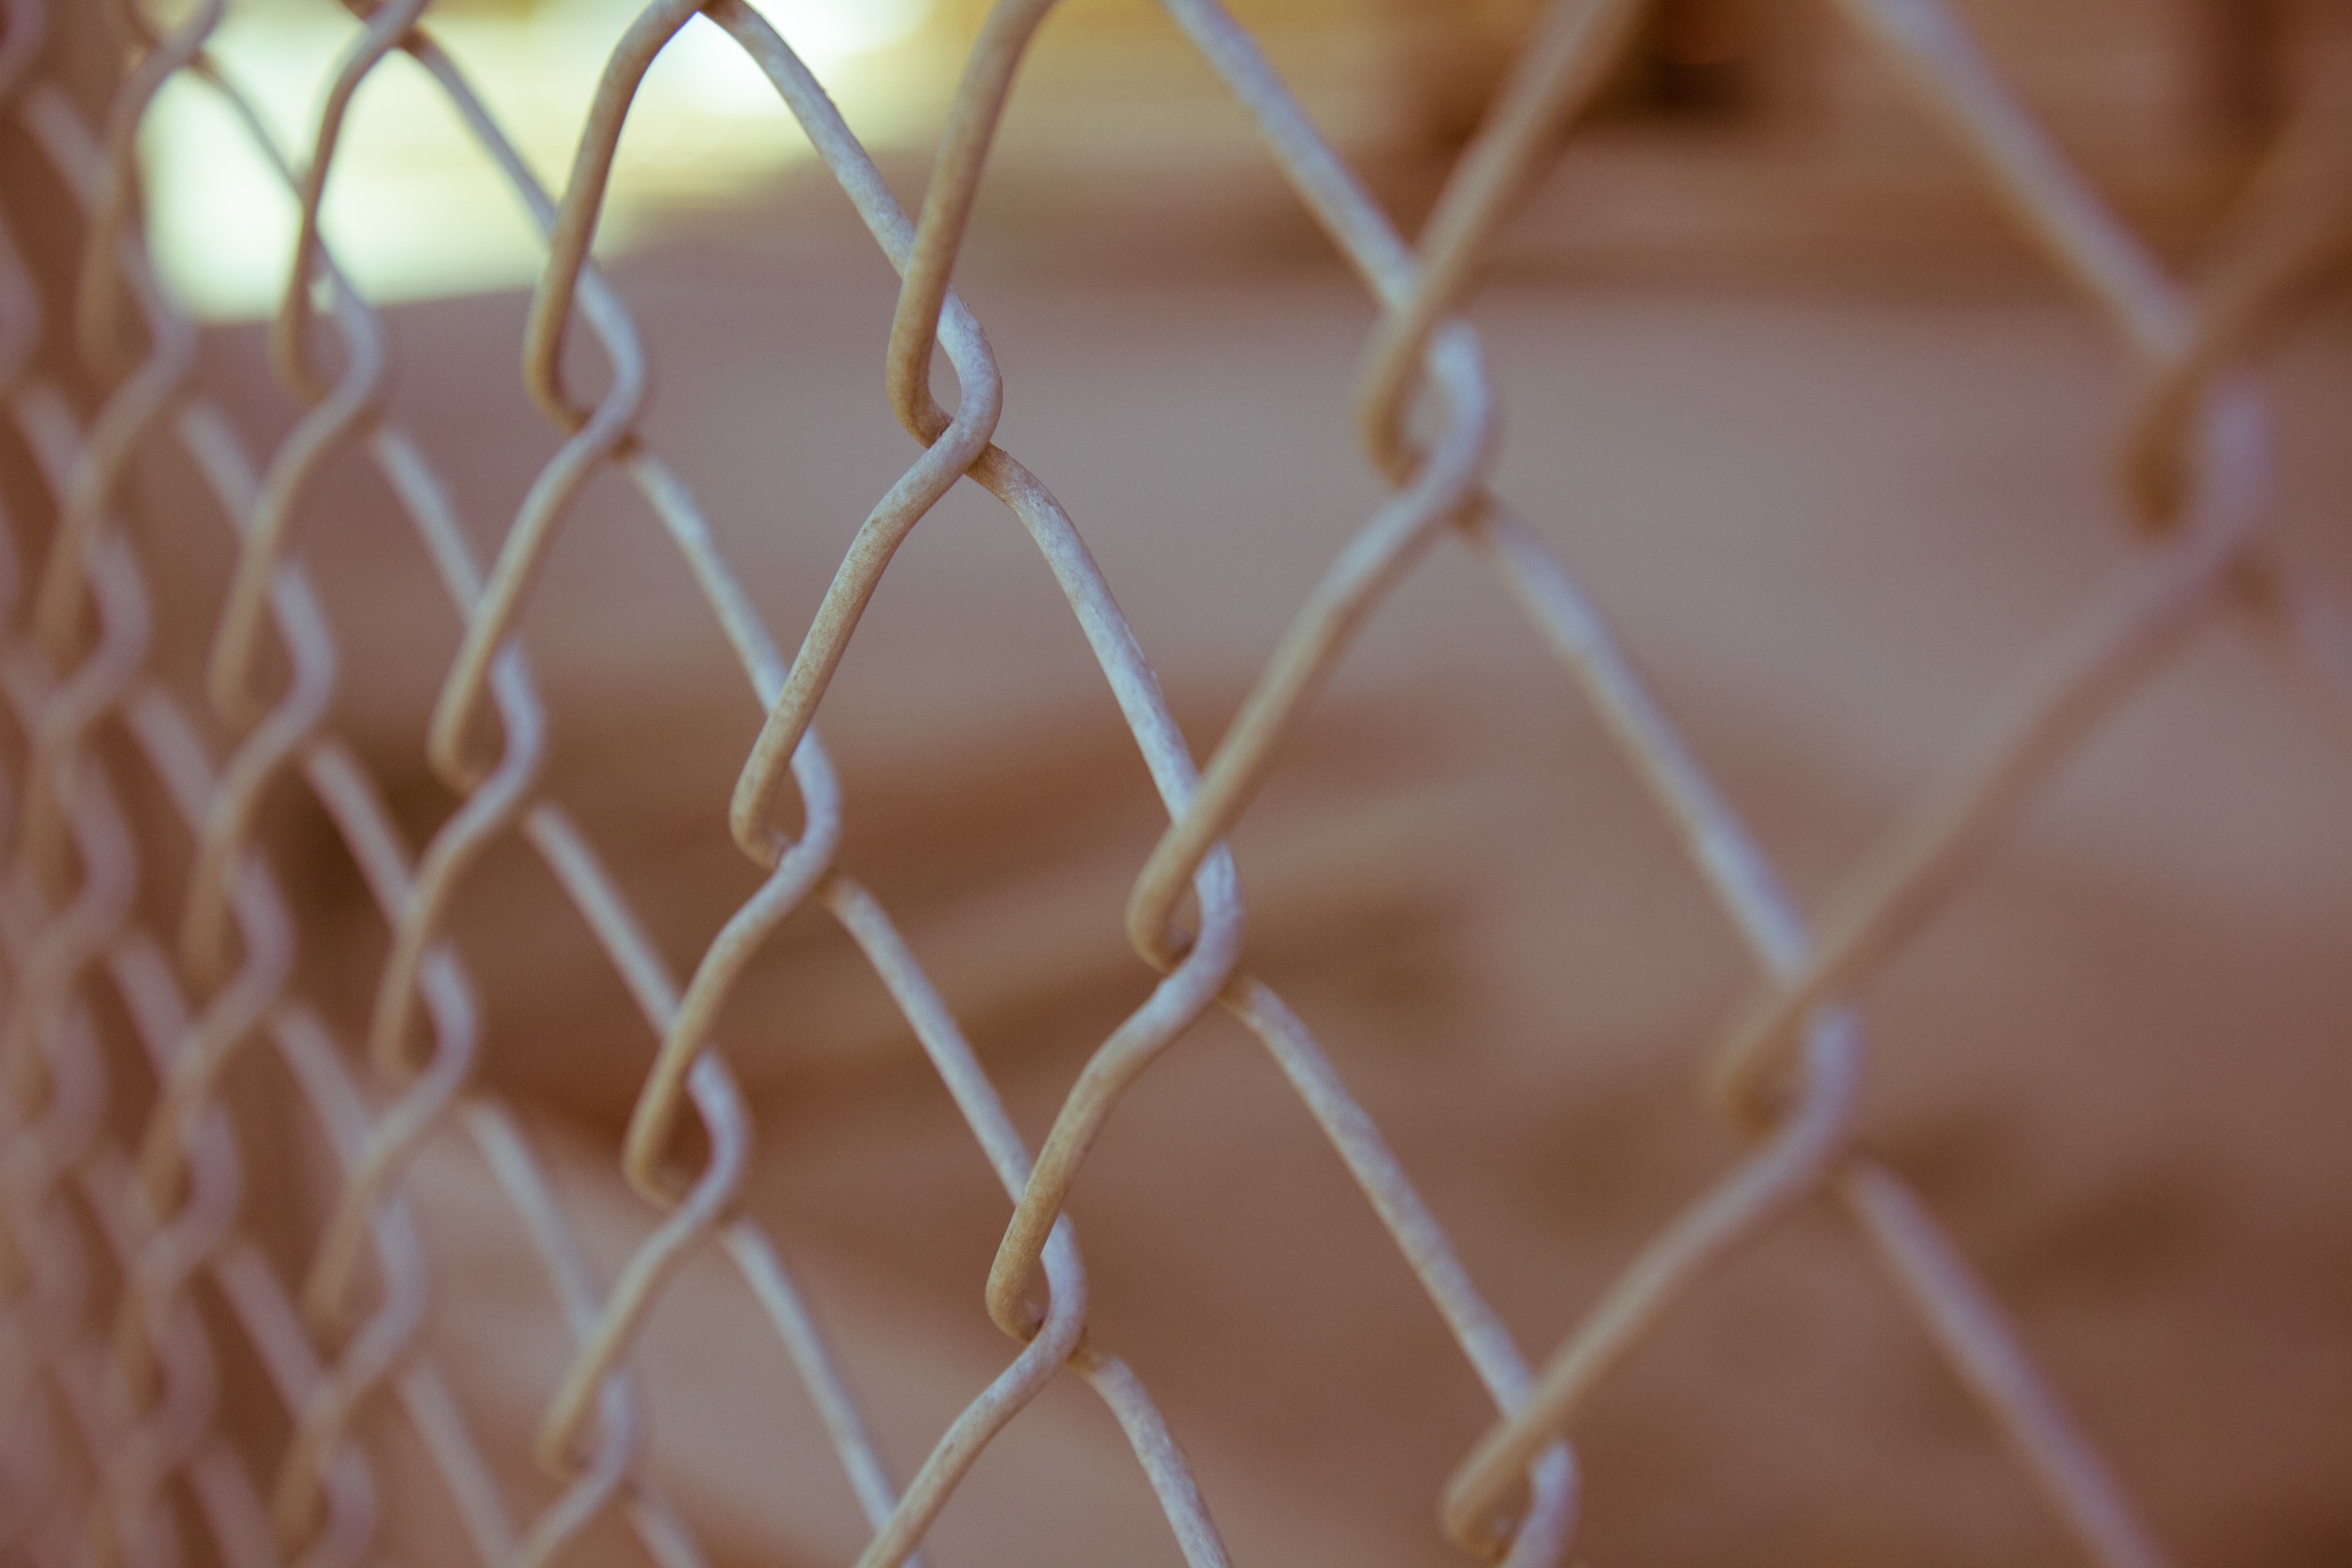
grass, branch, fence, plant, photography, sunlight, leaf, chain, flower, petal, steel, wire, metal, fencing, link, chainlink, chain link, security, twig, close up, enclosure, safety, prison, mesh, barrier, iron, chained, protection, macro photography, enclose, grass family, plant stem